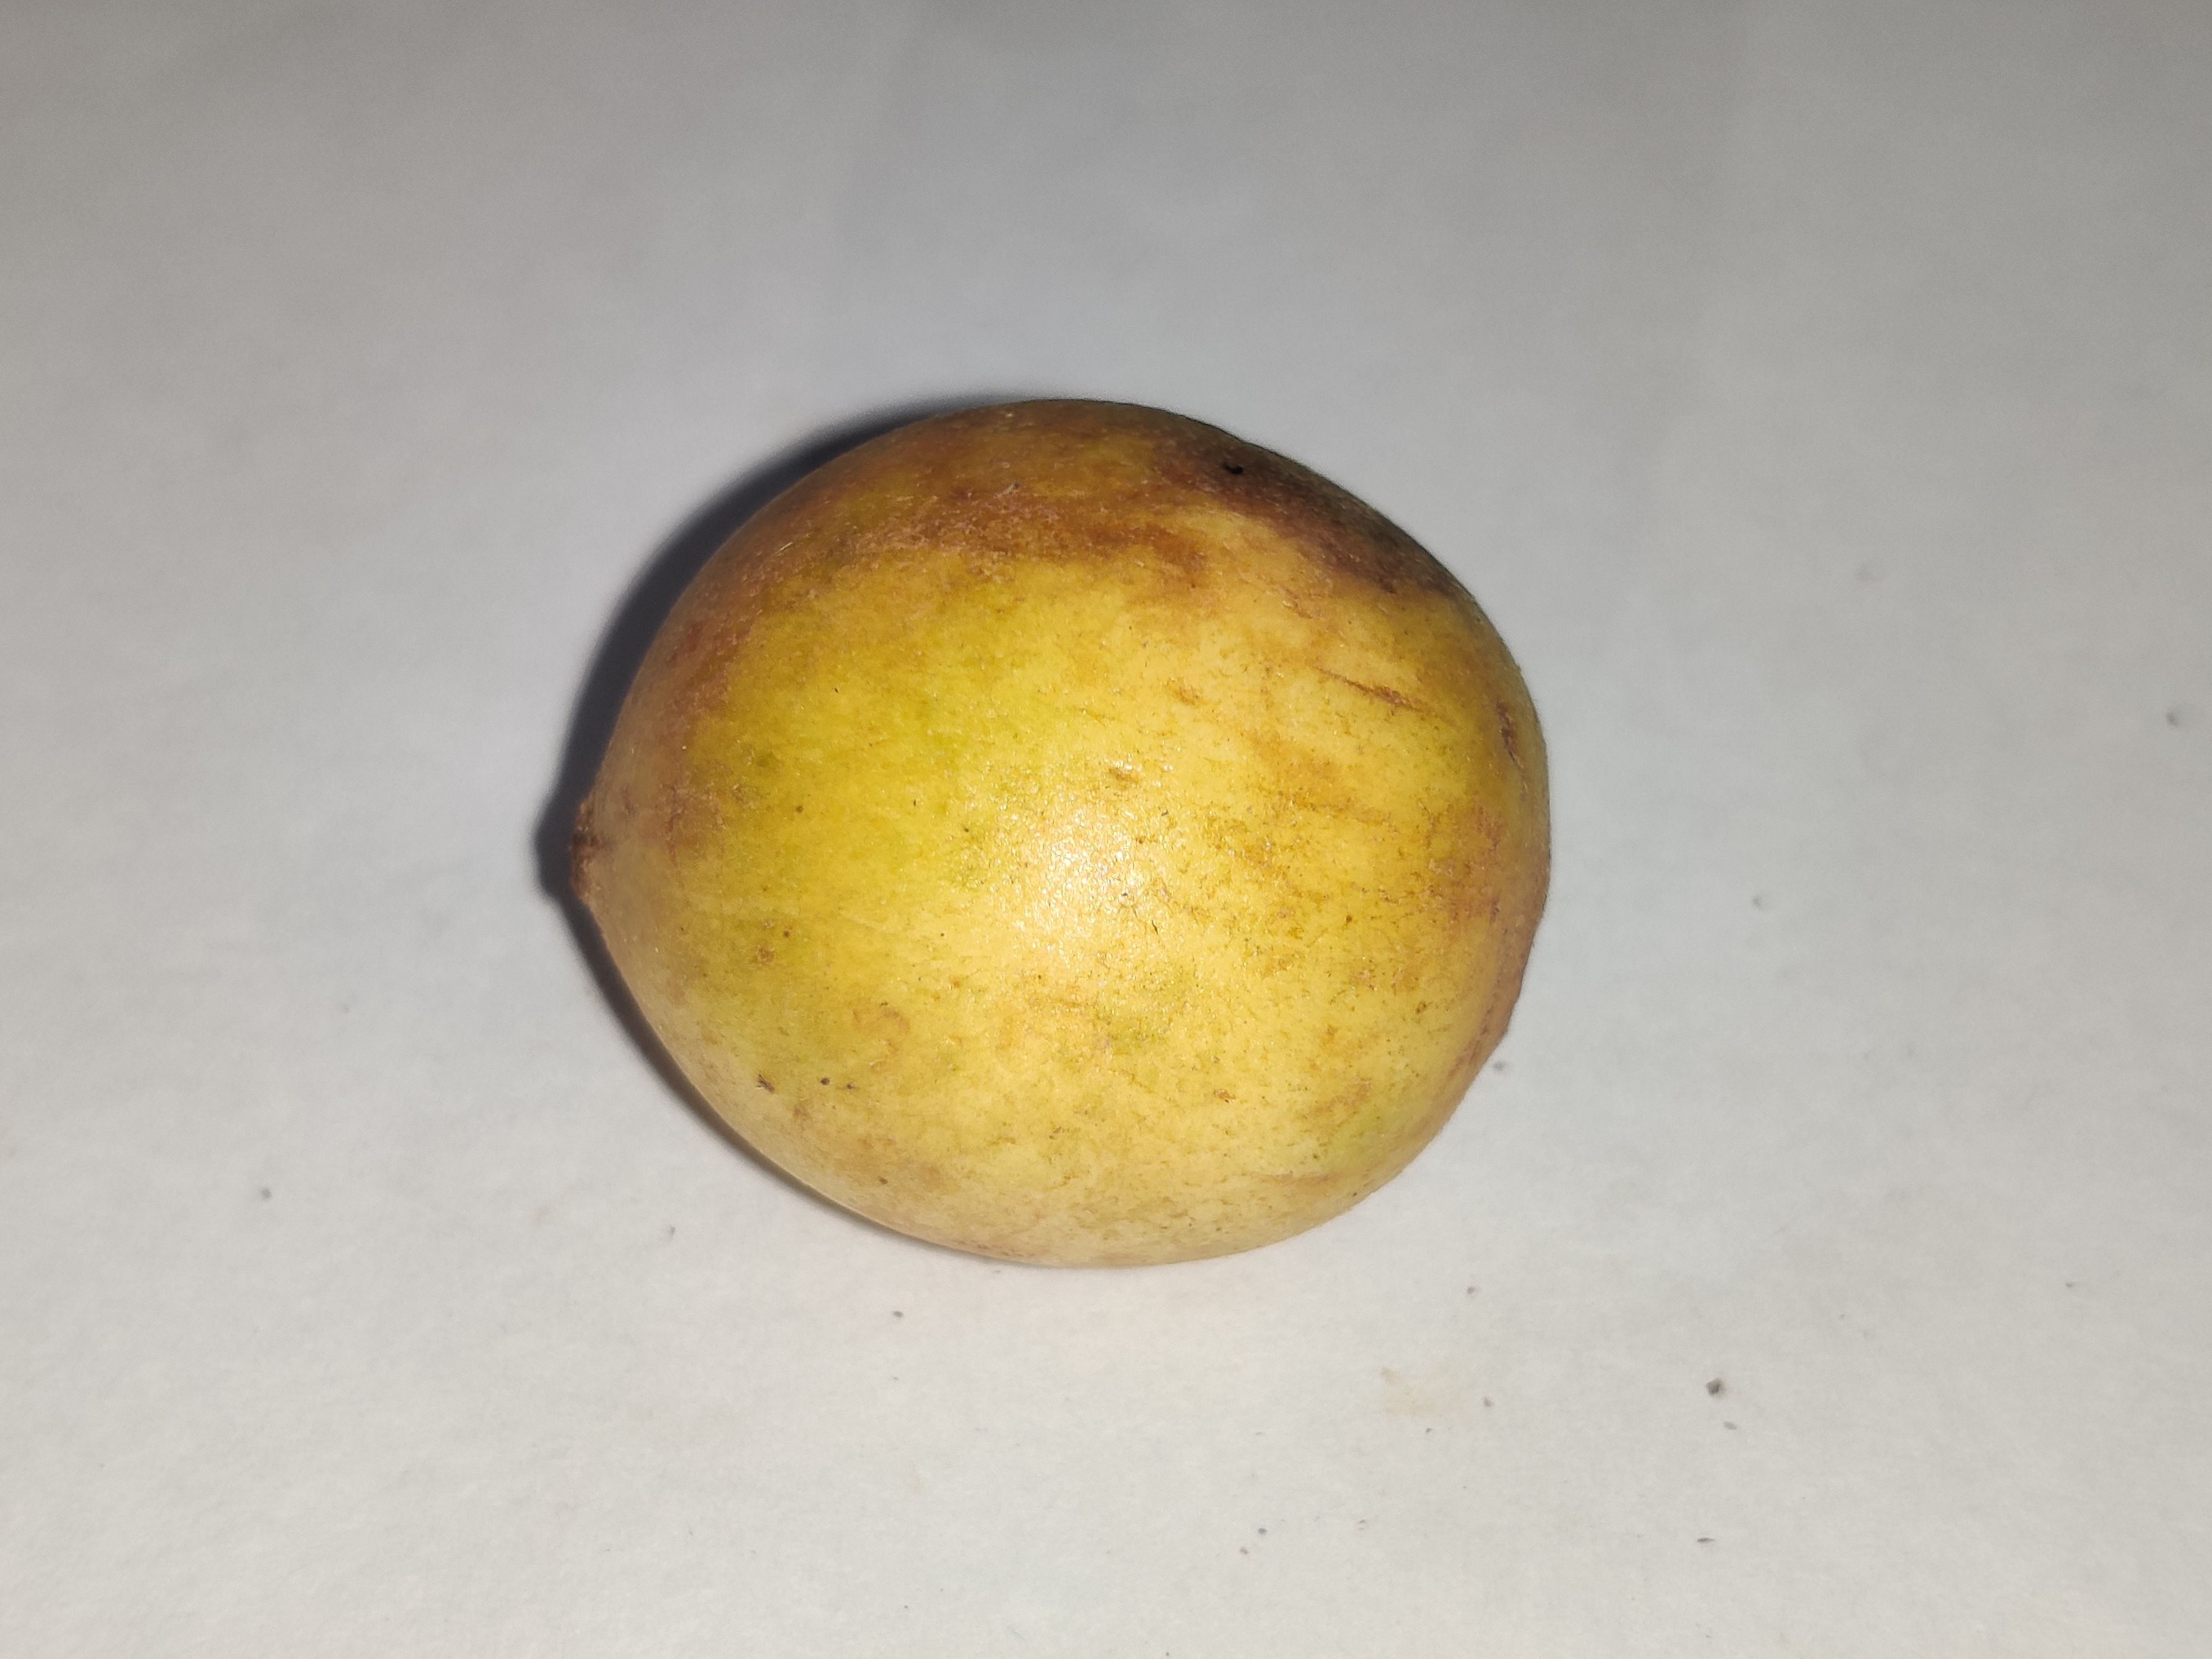
Fruit: burmese-grape
Grade: 1st-grade